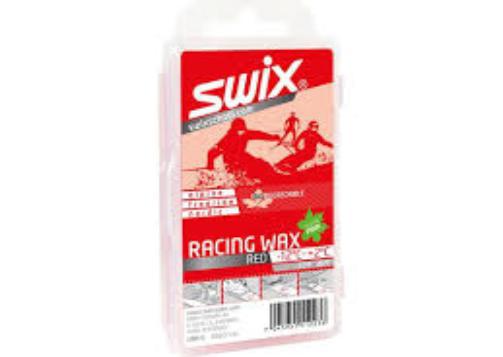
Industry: Sports